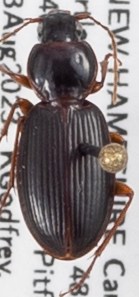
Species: Synuchus impunctatus
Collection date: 2023-08-23
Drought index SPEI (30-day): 0.8
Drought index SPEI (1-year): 1.69
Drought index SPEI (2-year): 0.54